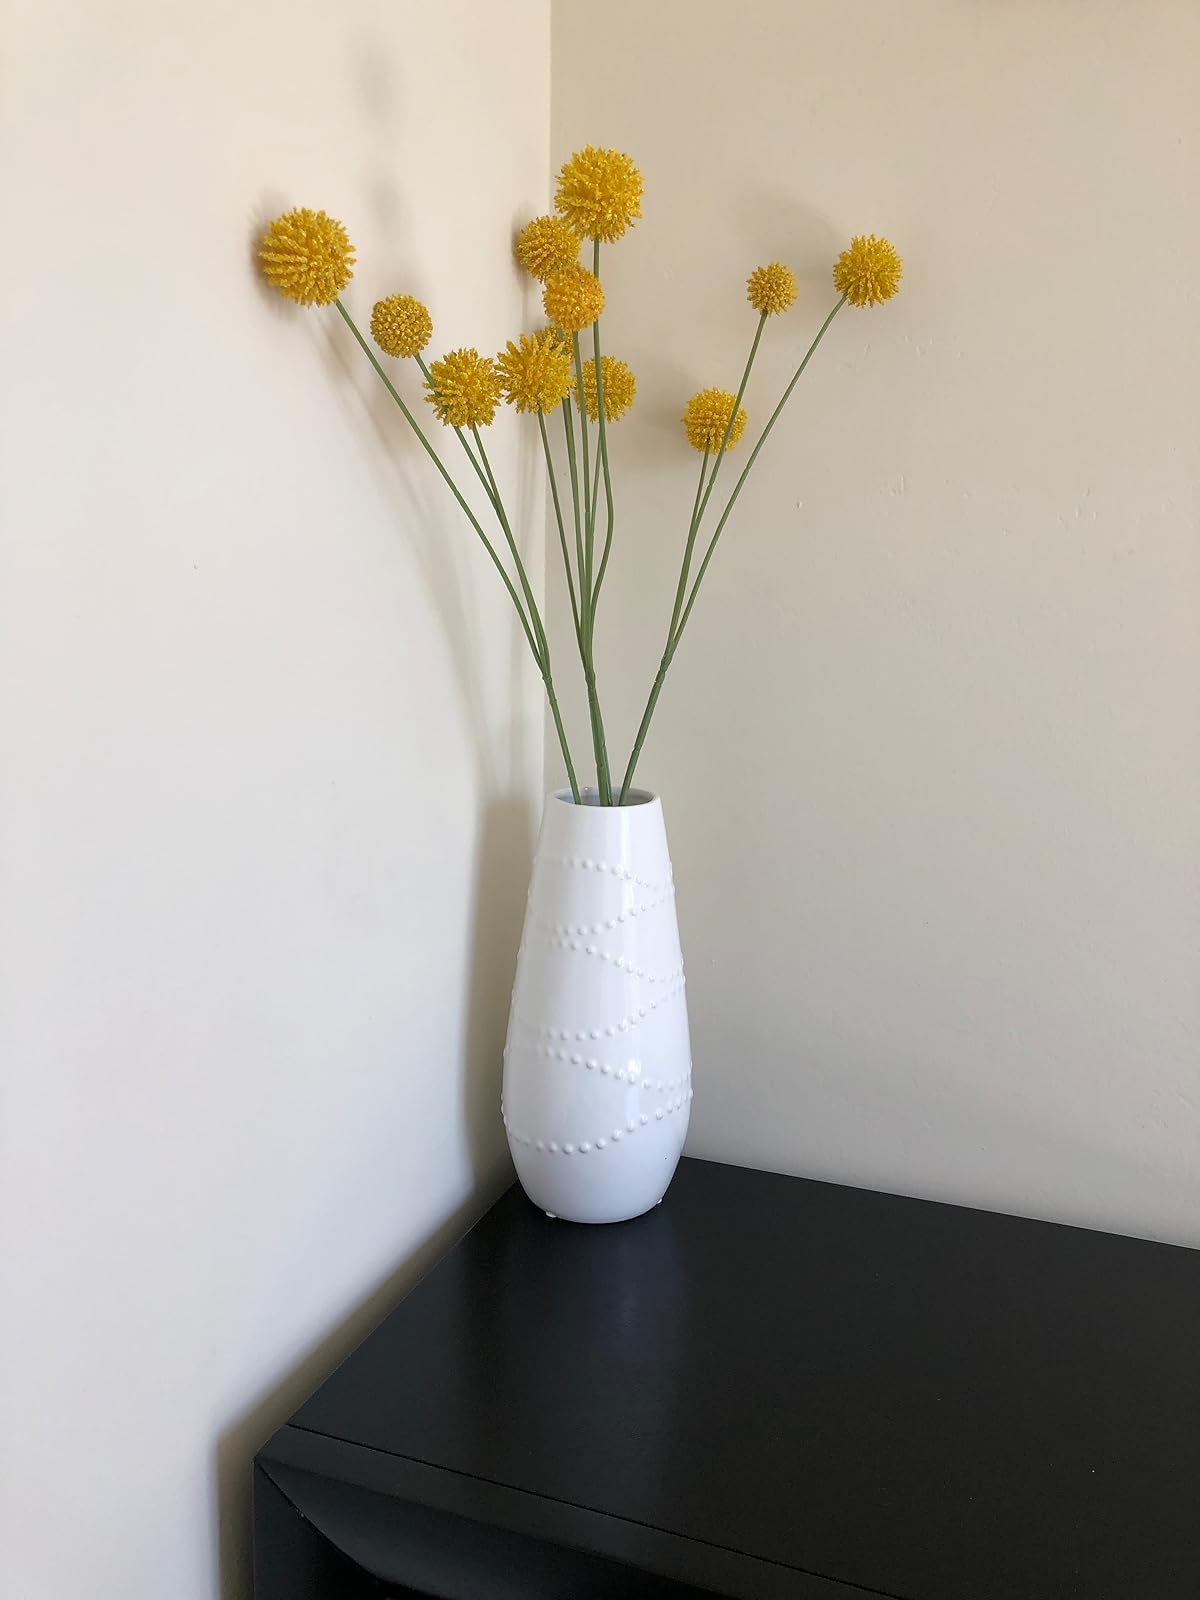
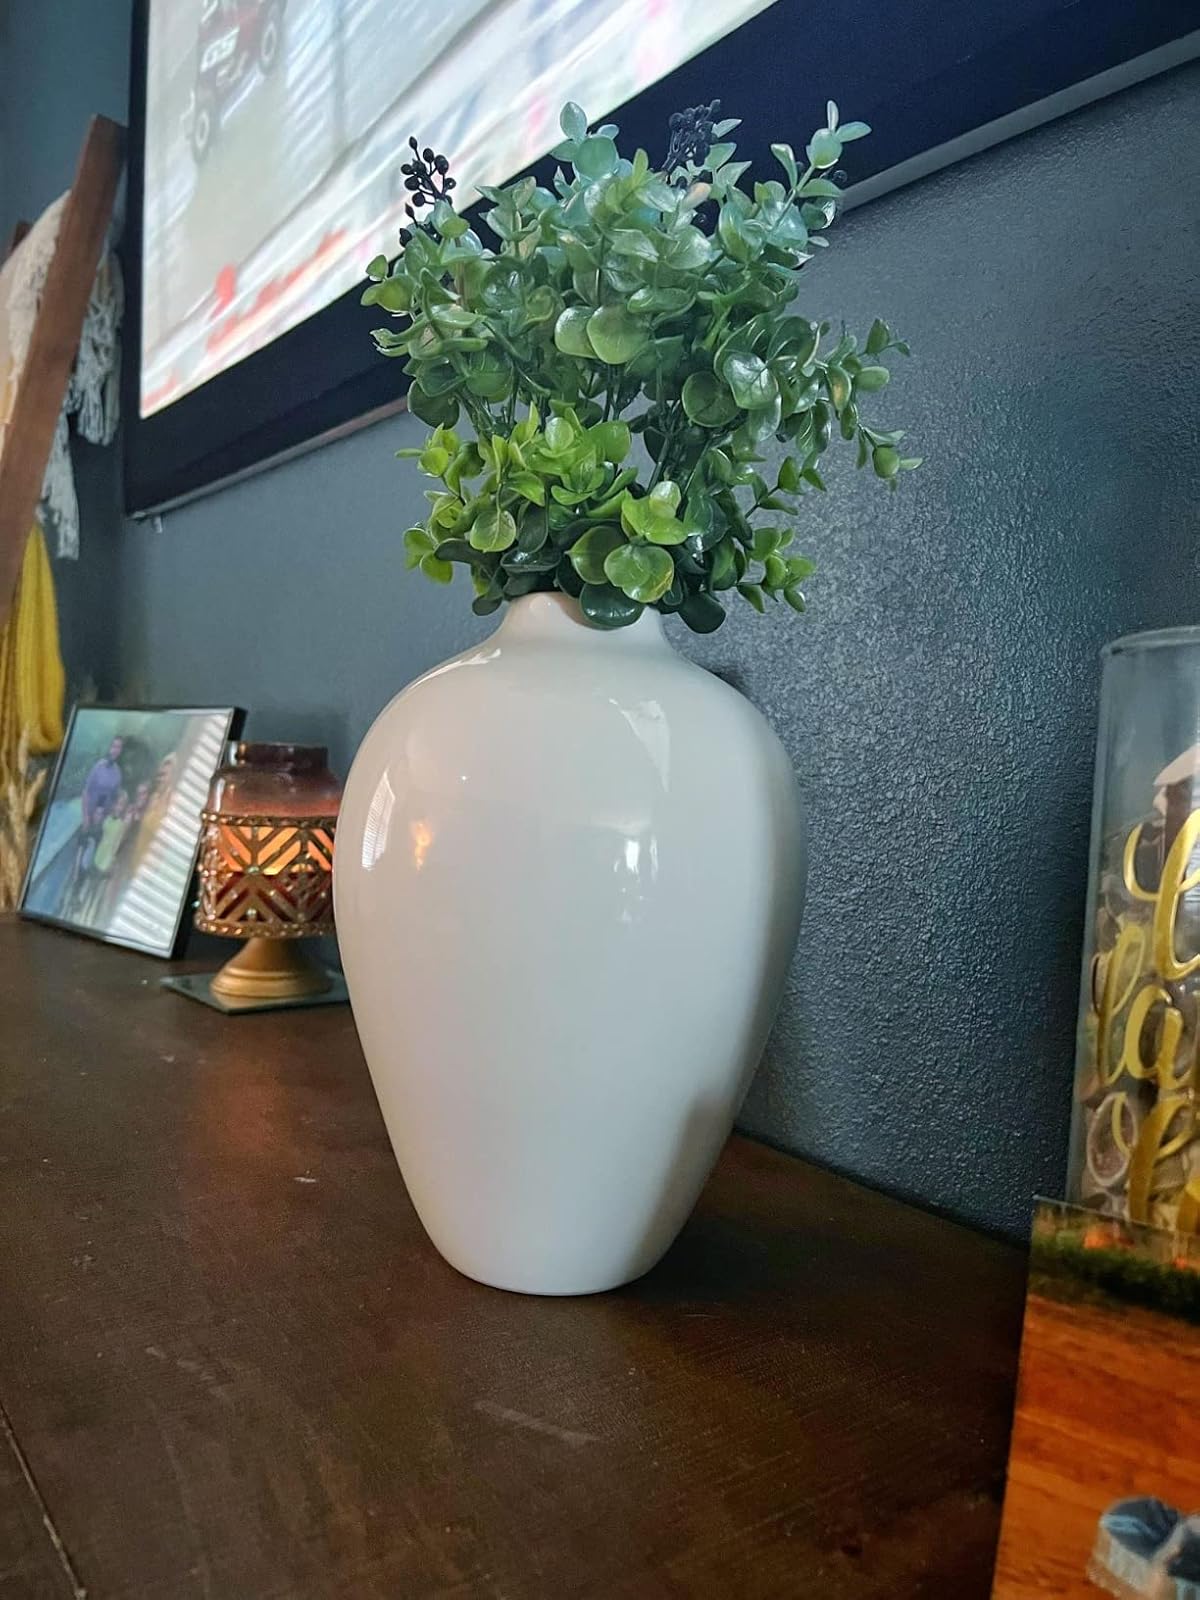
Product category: vase
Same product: no